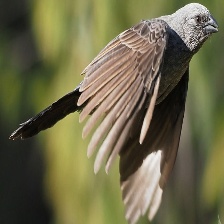
Species: APOSTLEBIRD
Scientific name: STRUTHIDEA CINEREA